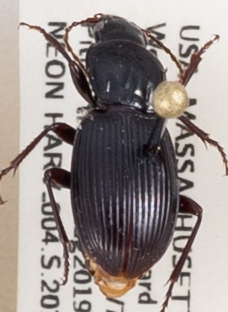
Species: Pterostichus tristis
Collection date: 2019-08-13
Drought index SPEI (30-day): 0.39
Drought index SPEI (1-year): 1.28
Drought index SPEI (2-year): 2.09